Anthony Horneck

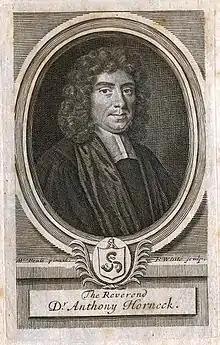
Anthony Horneck

Anthony Horneck (1641–1697) was a German Protestant clergyman and scholar who made his career in England. He became an influential evangelical figure in London from the later 1670s, in partnership with Richard Smithies, curate of St Giles Cripplegate.